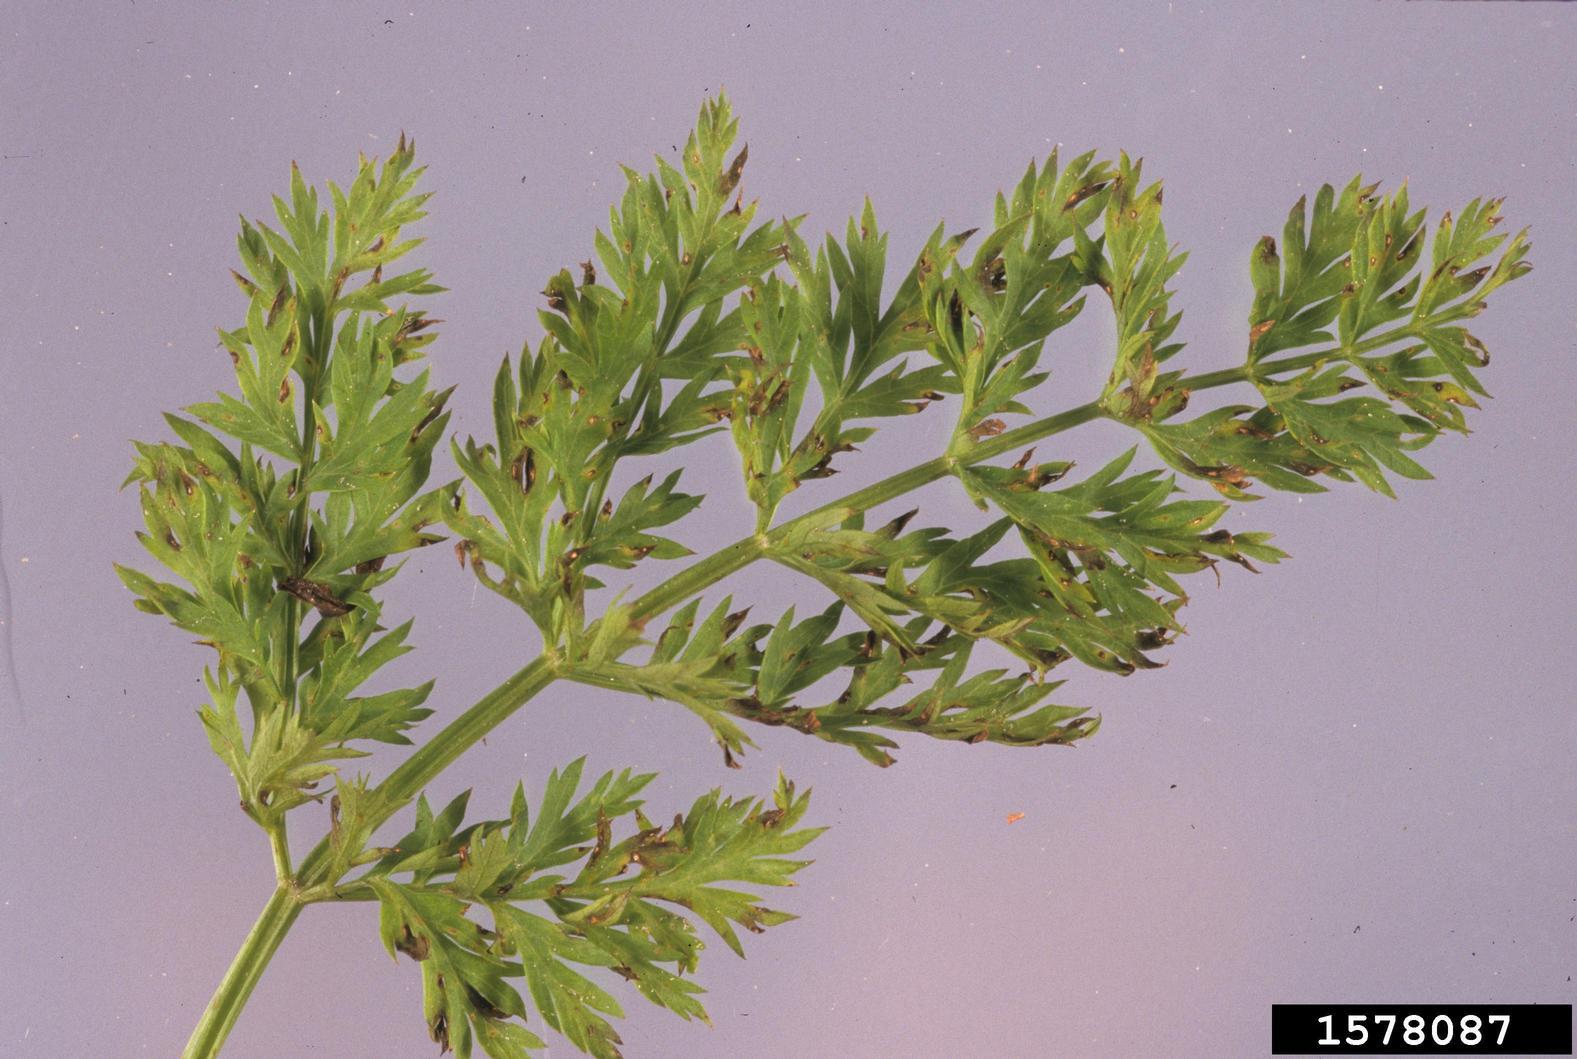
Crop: unknown
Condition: carrot_carrot_alternaria_blight